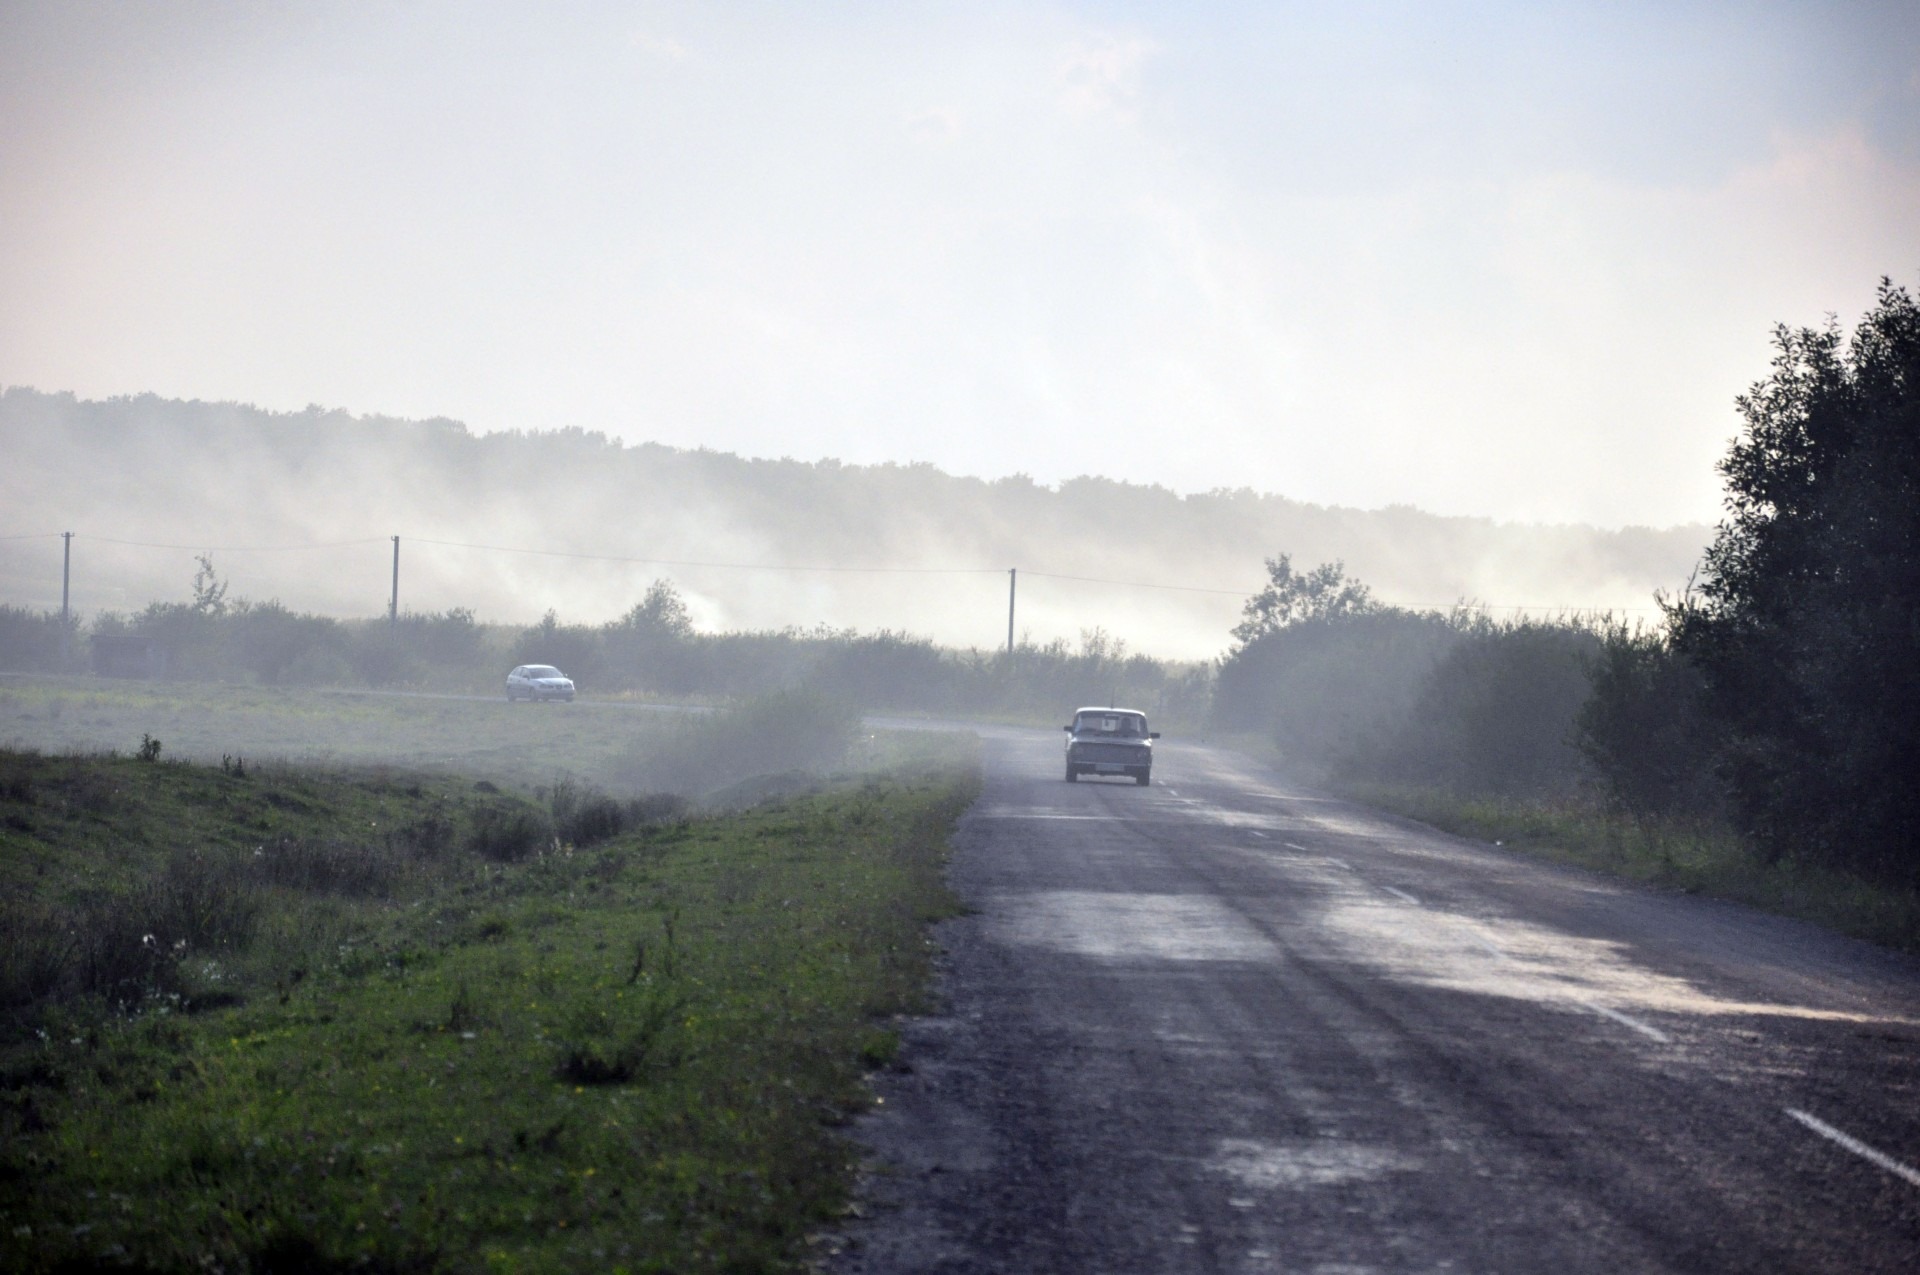
landscape, nature, mountain, cloud, fog, road, mist, morning, hill, dawn, foggy, village, weather, haze, road trip, infrastructure, cars, rural area, drizzle, atmospheric phenomenon, atmosphere of earth